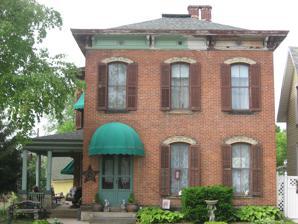
Building: John H. Clark House
Country: United States of America
Year built: 1875
Historic house in Ohio, United States United States historic place Dr. Clark House U.S. National Register of Historic Places Front of the house Show map of Ohio Show map of the United States Location 21 N. Main St., Mechanicsburg , Ohio Coordinates 40°4′21″N 83°33′24″W / 40.07250°N 83.55667°W / 40.07250; -83.55667 Area Less than 1 acre (0.40 ha) Built 1875 ( 1875 ) Architectural style Italianate MPS Mechanicsburg MRA NRHP reference No. 85001879 Added to NRHP August 29, 1985 The John H. Clark House is a historic residence in the village of Mechanicsburg , Ohio , United States.  Built during Mechanicsburg's most prosperous period, it was the home of a prominent local doctor, and it has been named a historic site because of its historic architecture. Clark biography John H. Clark was born in 1829 in Union Township , the scion of one of Champaign County's oldest families, and after studying at the Starling Medical College , he began practicing in the nearby village of Mutual in 1853.  Although he moved to Decatur, Illinois in 1859, he returned to Champaign County two years later, and from then until his 1901 death was a prominent Mechanicsburg resident, except for his membership on the United States Sanitary Commission during part of the American Civil War and his superintendency over Ohio's insane asylum at Dayton from 1874 to 1876. While resident in Mechanicsburg, he was a member of the Champaign County and Ohio State Medical Societies, as well as the American Medical Association , and published multiple articles in medical journals.  In 1852, he married the former Elenor Williams, who bore him one son; their marriage lasted until John's death in 1901.  He was affiliated with the Democratic Party , Mechanicsburg's Episcopal church , and the village's Masonic lodge . Professionally, Clark was active primarily as a physician and as a financier.  In 1887, he entered into partnership with a neighbor, Dr. Oram Nincehelser, but they parted ways in 1893. For much of his career, he maintained his office in the historic Lawler's Tavern . He was also a president of the Farmers Bank of Mechanicsburg. House Clark had his house built in 1875; the names of the builder and designer have not been preserved.  Constructed in the Italianate style , it is a brick structure with a stone foundation , asphalt roof, and other elements of stone. One of Mechanicsburg's numerous historic Italianate residences from the late nineteenth century, it was built during the village's postwar boom; the population nearly doubled between the 1870 and 1890 censuses. It is a well-preserved example of the high style of the day, due to common architectural elements such as a cornice with pairs of brackets , arched windows with hood molds , and an ornamental frieze .  Its floor plan takes the shape of the letter "L", although it has been modified by the addition of a side porch with miniature Ionic columns.  A small wooden garage is located on the rear of the property. The Clark House sits on the southeastern edge of the Main Street residential neighborhood; other upscale residences, such as the Demand-Gest , Jeff Kimball , and Oram Nincehelser Houses occupy nearby lots to the northwest, while immediately to the southeast can be found commercial buildings such as Lawler's Tavern and the Village Hobby Shop . Preservation The Clark House was listed on the National Register of Historic Places in 1985.  It was part of a multiple property submission of approximately twenty buildings, scattered throughout the village in such a low concentration that a historic district designation was not practical. Many of the other buildings were houses, including several other prominent residences on North Main, although the submission also included nearby commercial buildings such as Lawler's Tavern and religious structures such as the United Methodist Church on Main at Race Street.  The Clark House qualified both because of its historically significant architecture and the place that it had played in Ohio's history. References